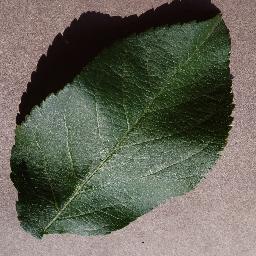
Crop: apple
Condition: healthy